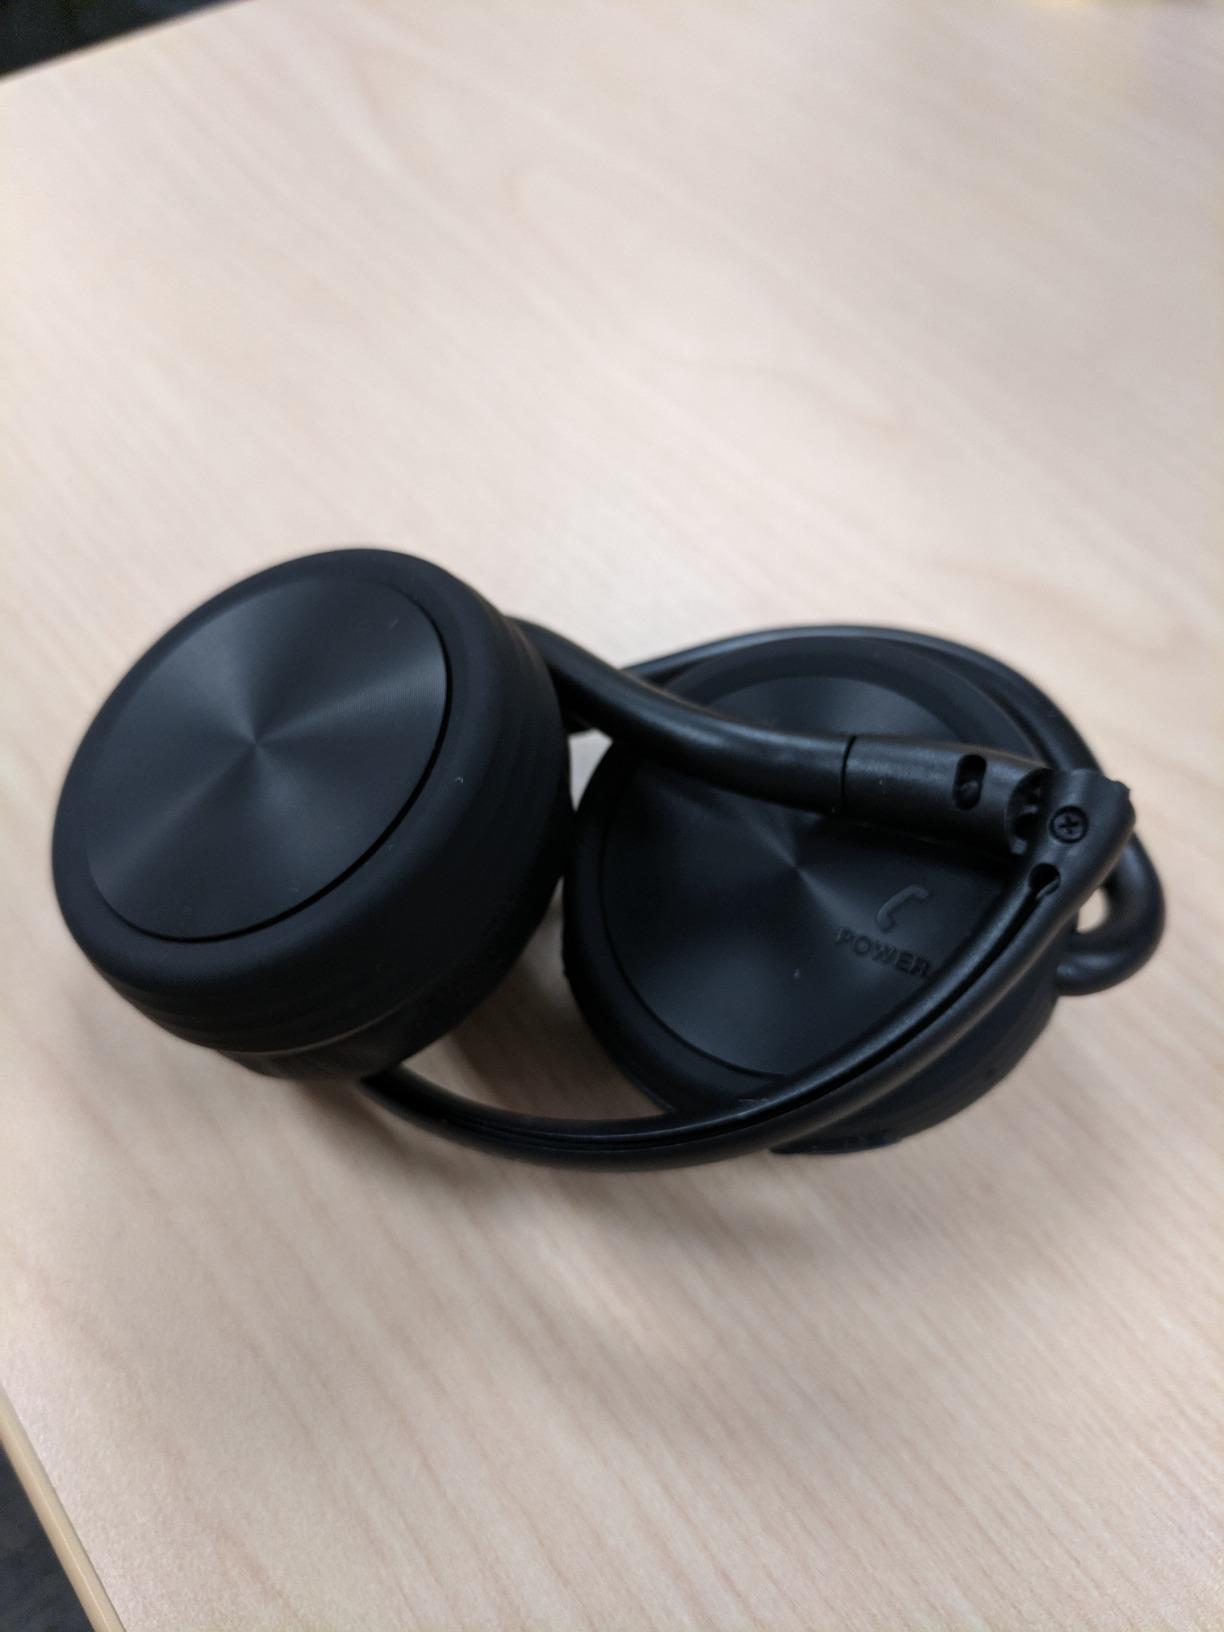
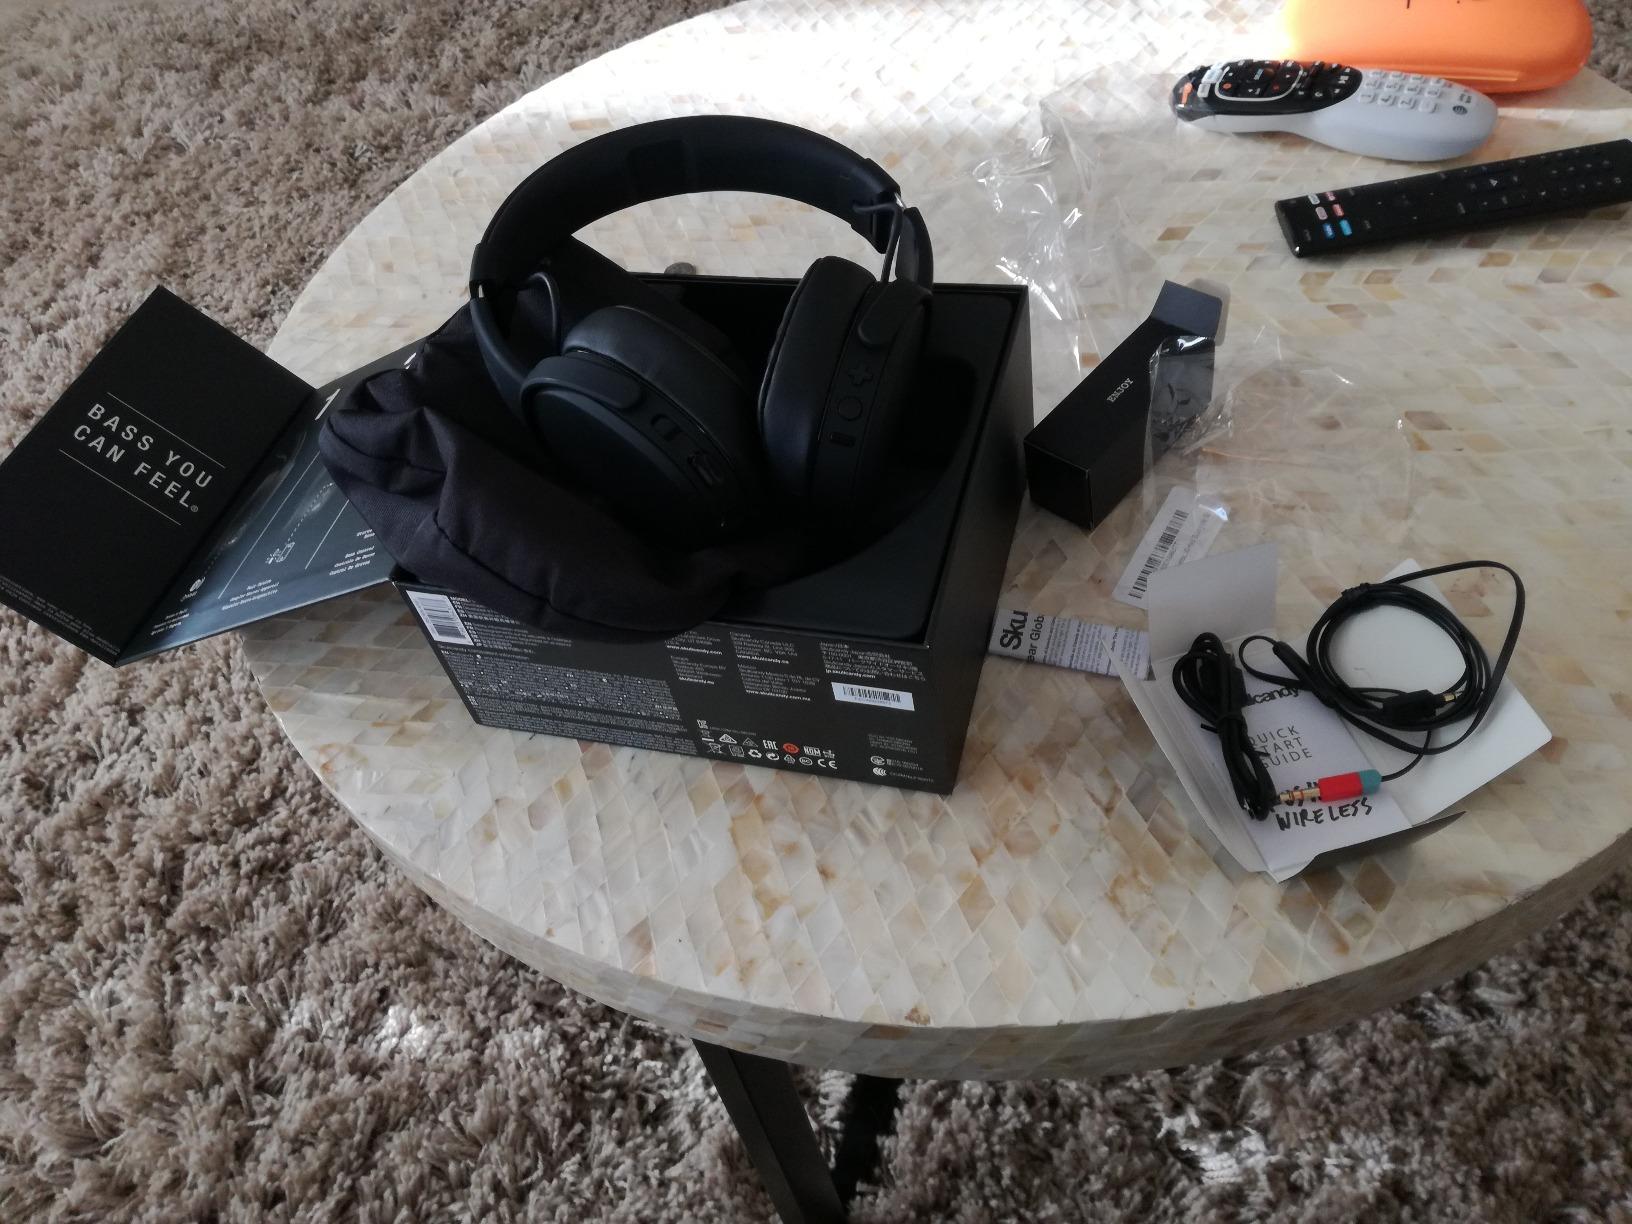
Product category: headphones
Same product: no